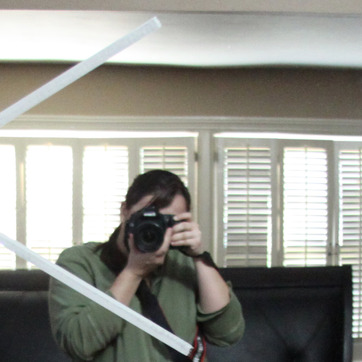
Material: hair